Organisation for Co‑operation between Railways

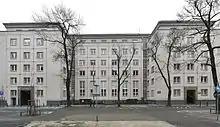
Headquarters building

The Organisation for Co‑operation between Railways (OSJD or OSShD), is an organization established as the equivalent of the International Union of Railways (UIC) to create and improve the coordination of international rail transport. Concerning especially the transports between Europe and Asia, it has helped develop cooperation between railway companies and with other international organisations. The members of this organisation created an international transport law.